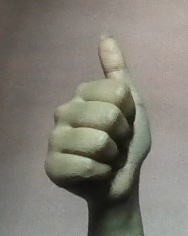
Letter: aleff